Kay Cohen

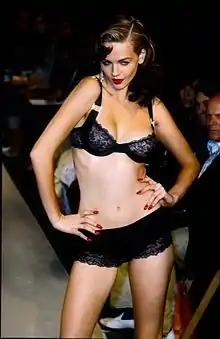
Australian Fashion Week in Sydney, Australia, wearing Pleasure State

Cohen launched Pleasure State at the Mercedes Australian Fashion Week 2004 in Sydney, with local fashion media voting Pleasure State as one of the top 10 shows. Prior to the launch, the brand had been picked up by Australian department store David Jones and Harrods, Selfridges, Bentalls, Liberty and House of Fraser in the United Kingdom.